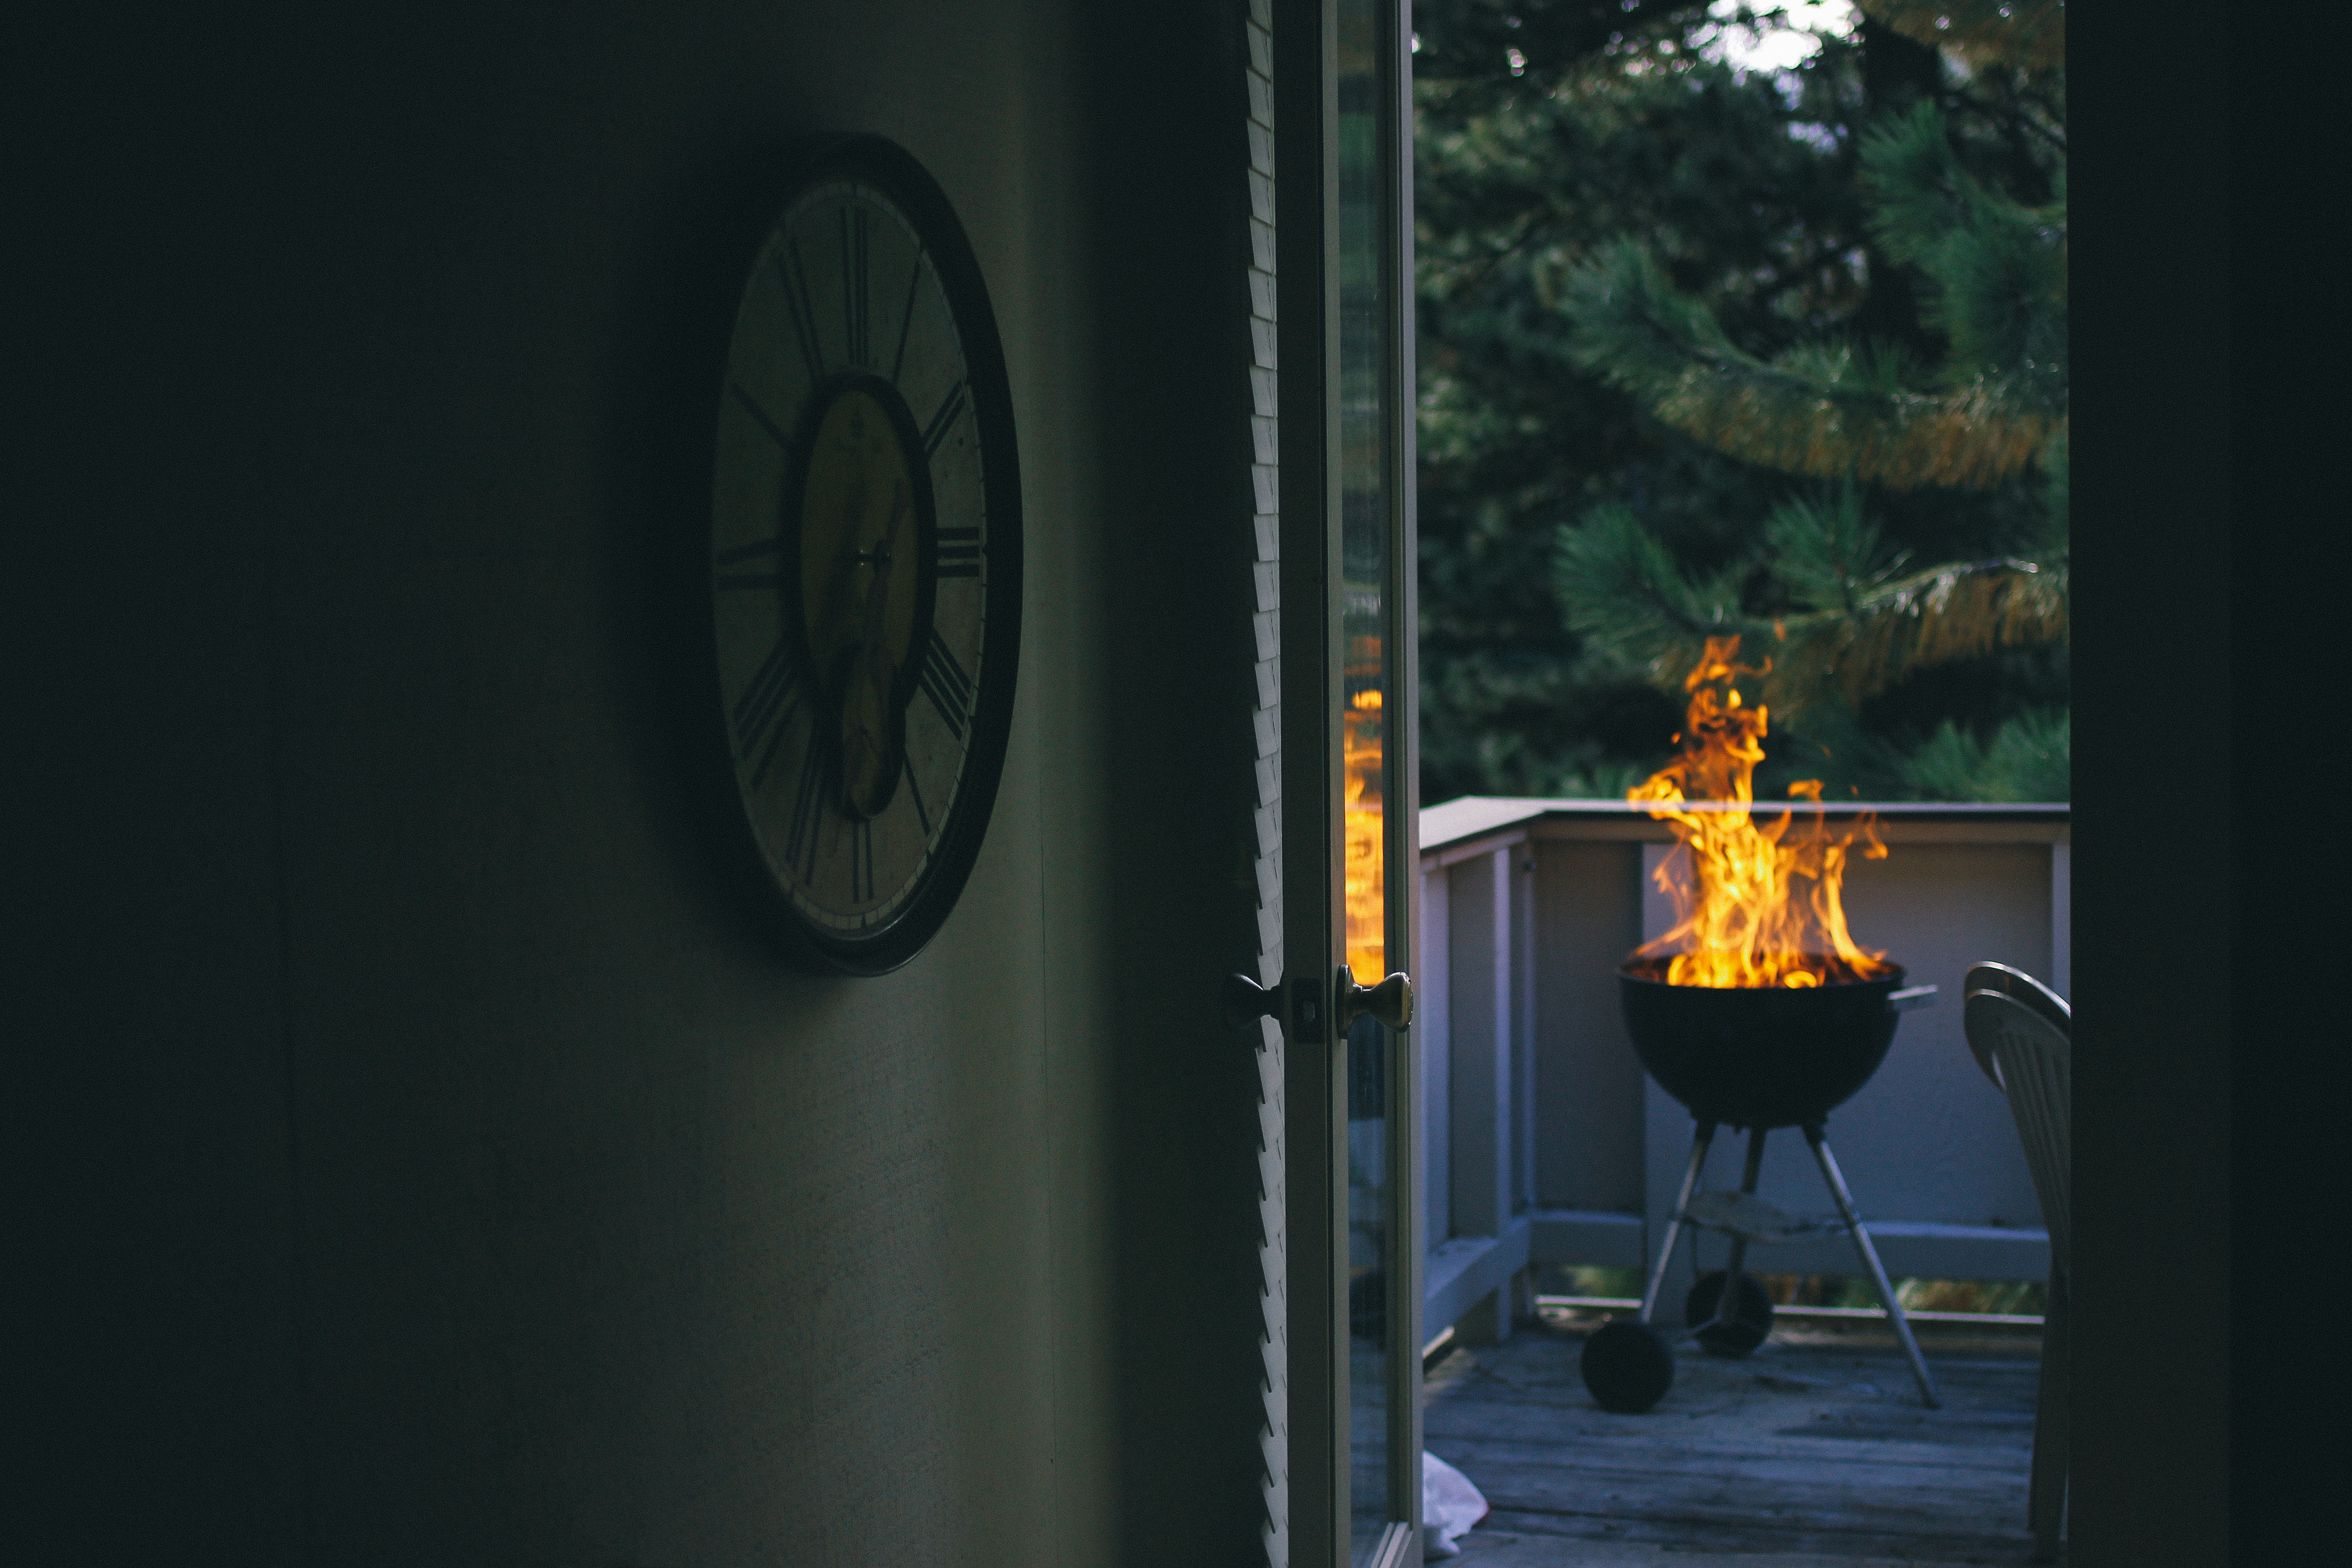
light, deck, window, clock, color, indoor, flame, fire, darkness, lighting, grill, publicdomain, screenshot